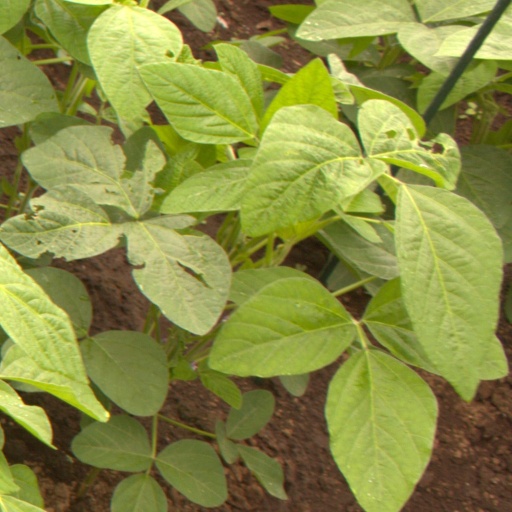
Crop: soybean